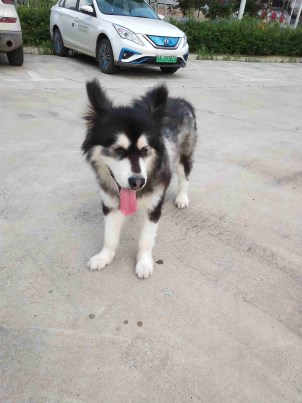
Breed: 1324-n000004-malamute